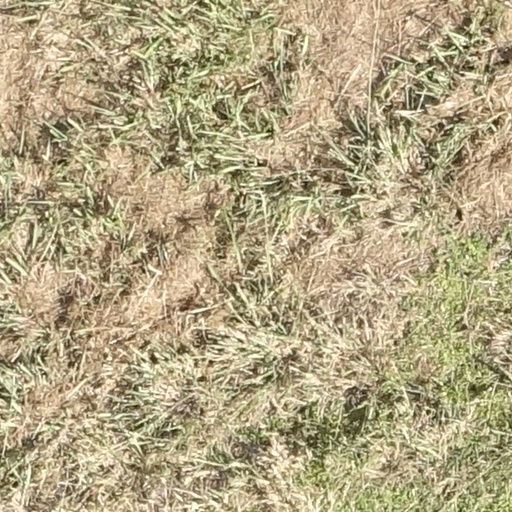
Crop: sorghum